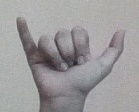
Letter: ya